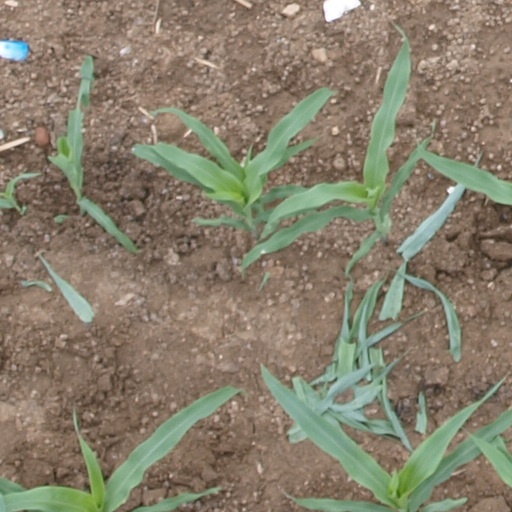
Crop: maize; corn